Don Juan in Sicily

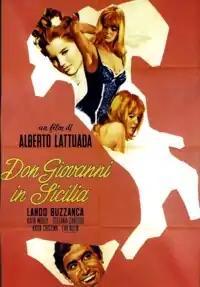

Don Giovanni in Sicilia, internationally released as Don Juan in Sicily, is a 1967 Italian comedy-drama film directed by Alberto Lattuada. It is loosely based on the novel with the same title by Vitaliano Brancati.